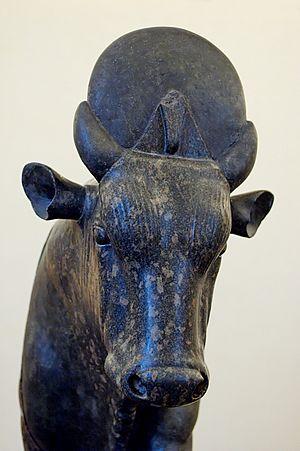
Taureau Brancaccio
Les jardins de Mécène sont aménagés par Mécène, ami et conseiller politique d'Auguste. Ce sont les premiers jardins de style hellénistique de Rome. Ils se situent sur l'Esquilin, sur l'agger du mur servien et la nécropole attenante, près des jardins de Lamia.